Marko Anttila

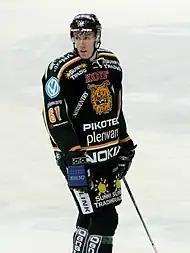

Anttila scored 38 points in 22 Suomi-sarja regular season games during his debut season. Though playing at the 3rd highest level in Finland, Anttila was drafted by the Chicago Blackhawks in the 2004 NHL Entry Draft while he was playing for LeKi. It is believed that Anttila's connections with Chicago's scout for Finland, Sakari Pietilä, was the reason why he was drafted. His large size (over 6'8 ft tall) combined with his hard slap shot was the most convincing factors that influenced Sakari Pietilä to suggest him to the Blackhawks.